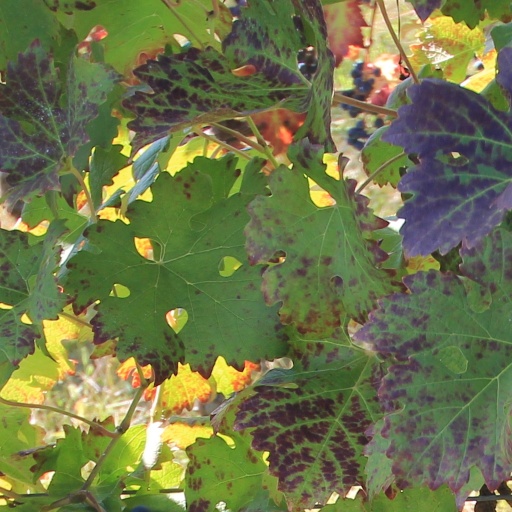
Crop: grape